Jonny Gomes

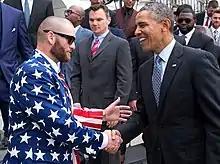
Gomes (left) shaking hands with President Barack Obama in 2014

On January 20, 2012, Gomes signed a one-year deal with the Oakland Athletics. Gomes had a good season with the team, hitting .262/.377/.491 with 18 home runs and 47 RBI in 99 games split mostly between designated hitter and left field. Gomes won the 2012 Catfish Hunter Award. The Athletics strongly considered re-signing Gomes for 2013, but their offer turned out to be about half of what the Red Sox would eventually offer.